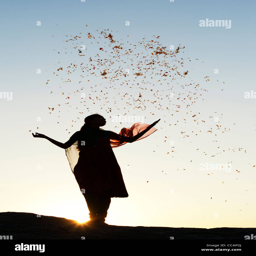
girl throwing flower petals into the air .